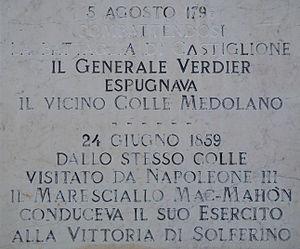
Jean Antoine Verdier, né le 2 mai 1767 à Toulouse et mort le 30 mai 1839 à Mâcon, en Saône-et-Loire, est un général français de la Révolution et de l’Empire.
La bataille de Castiglione se déroule le 5 août 1796. Elle oppose les Français commandés par les généraux Bonaparte, Masséna et Augereau à trois armées autrichiennes commandées par les généraux Quasdanovich et Wurmser.